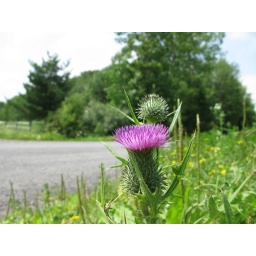
at hammond hill state forest in dryden and caroline, new york